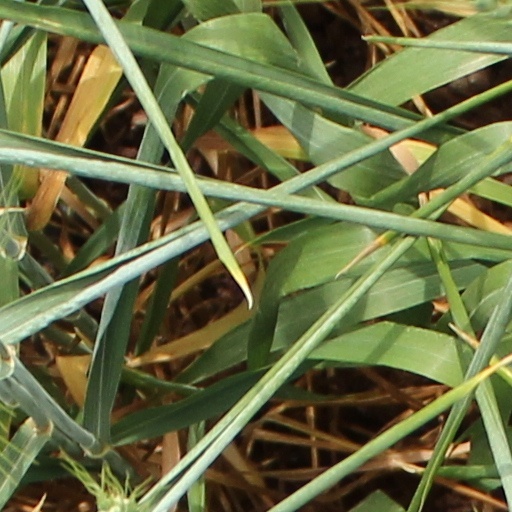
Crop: wheat